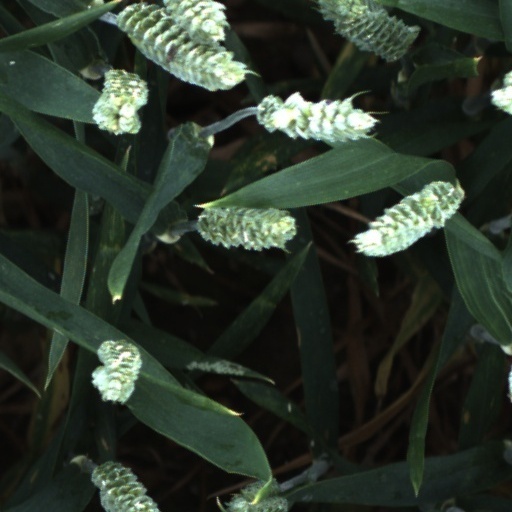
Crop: wheat